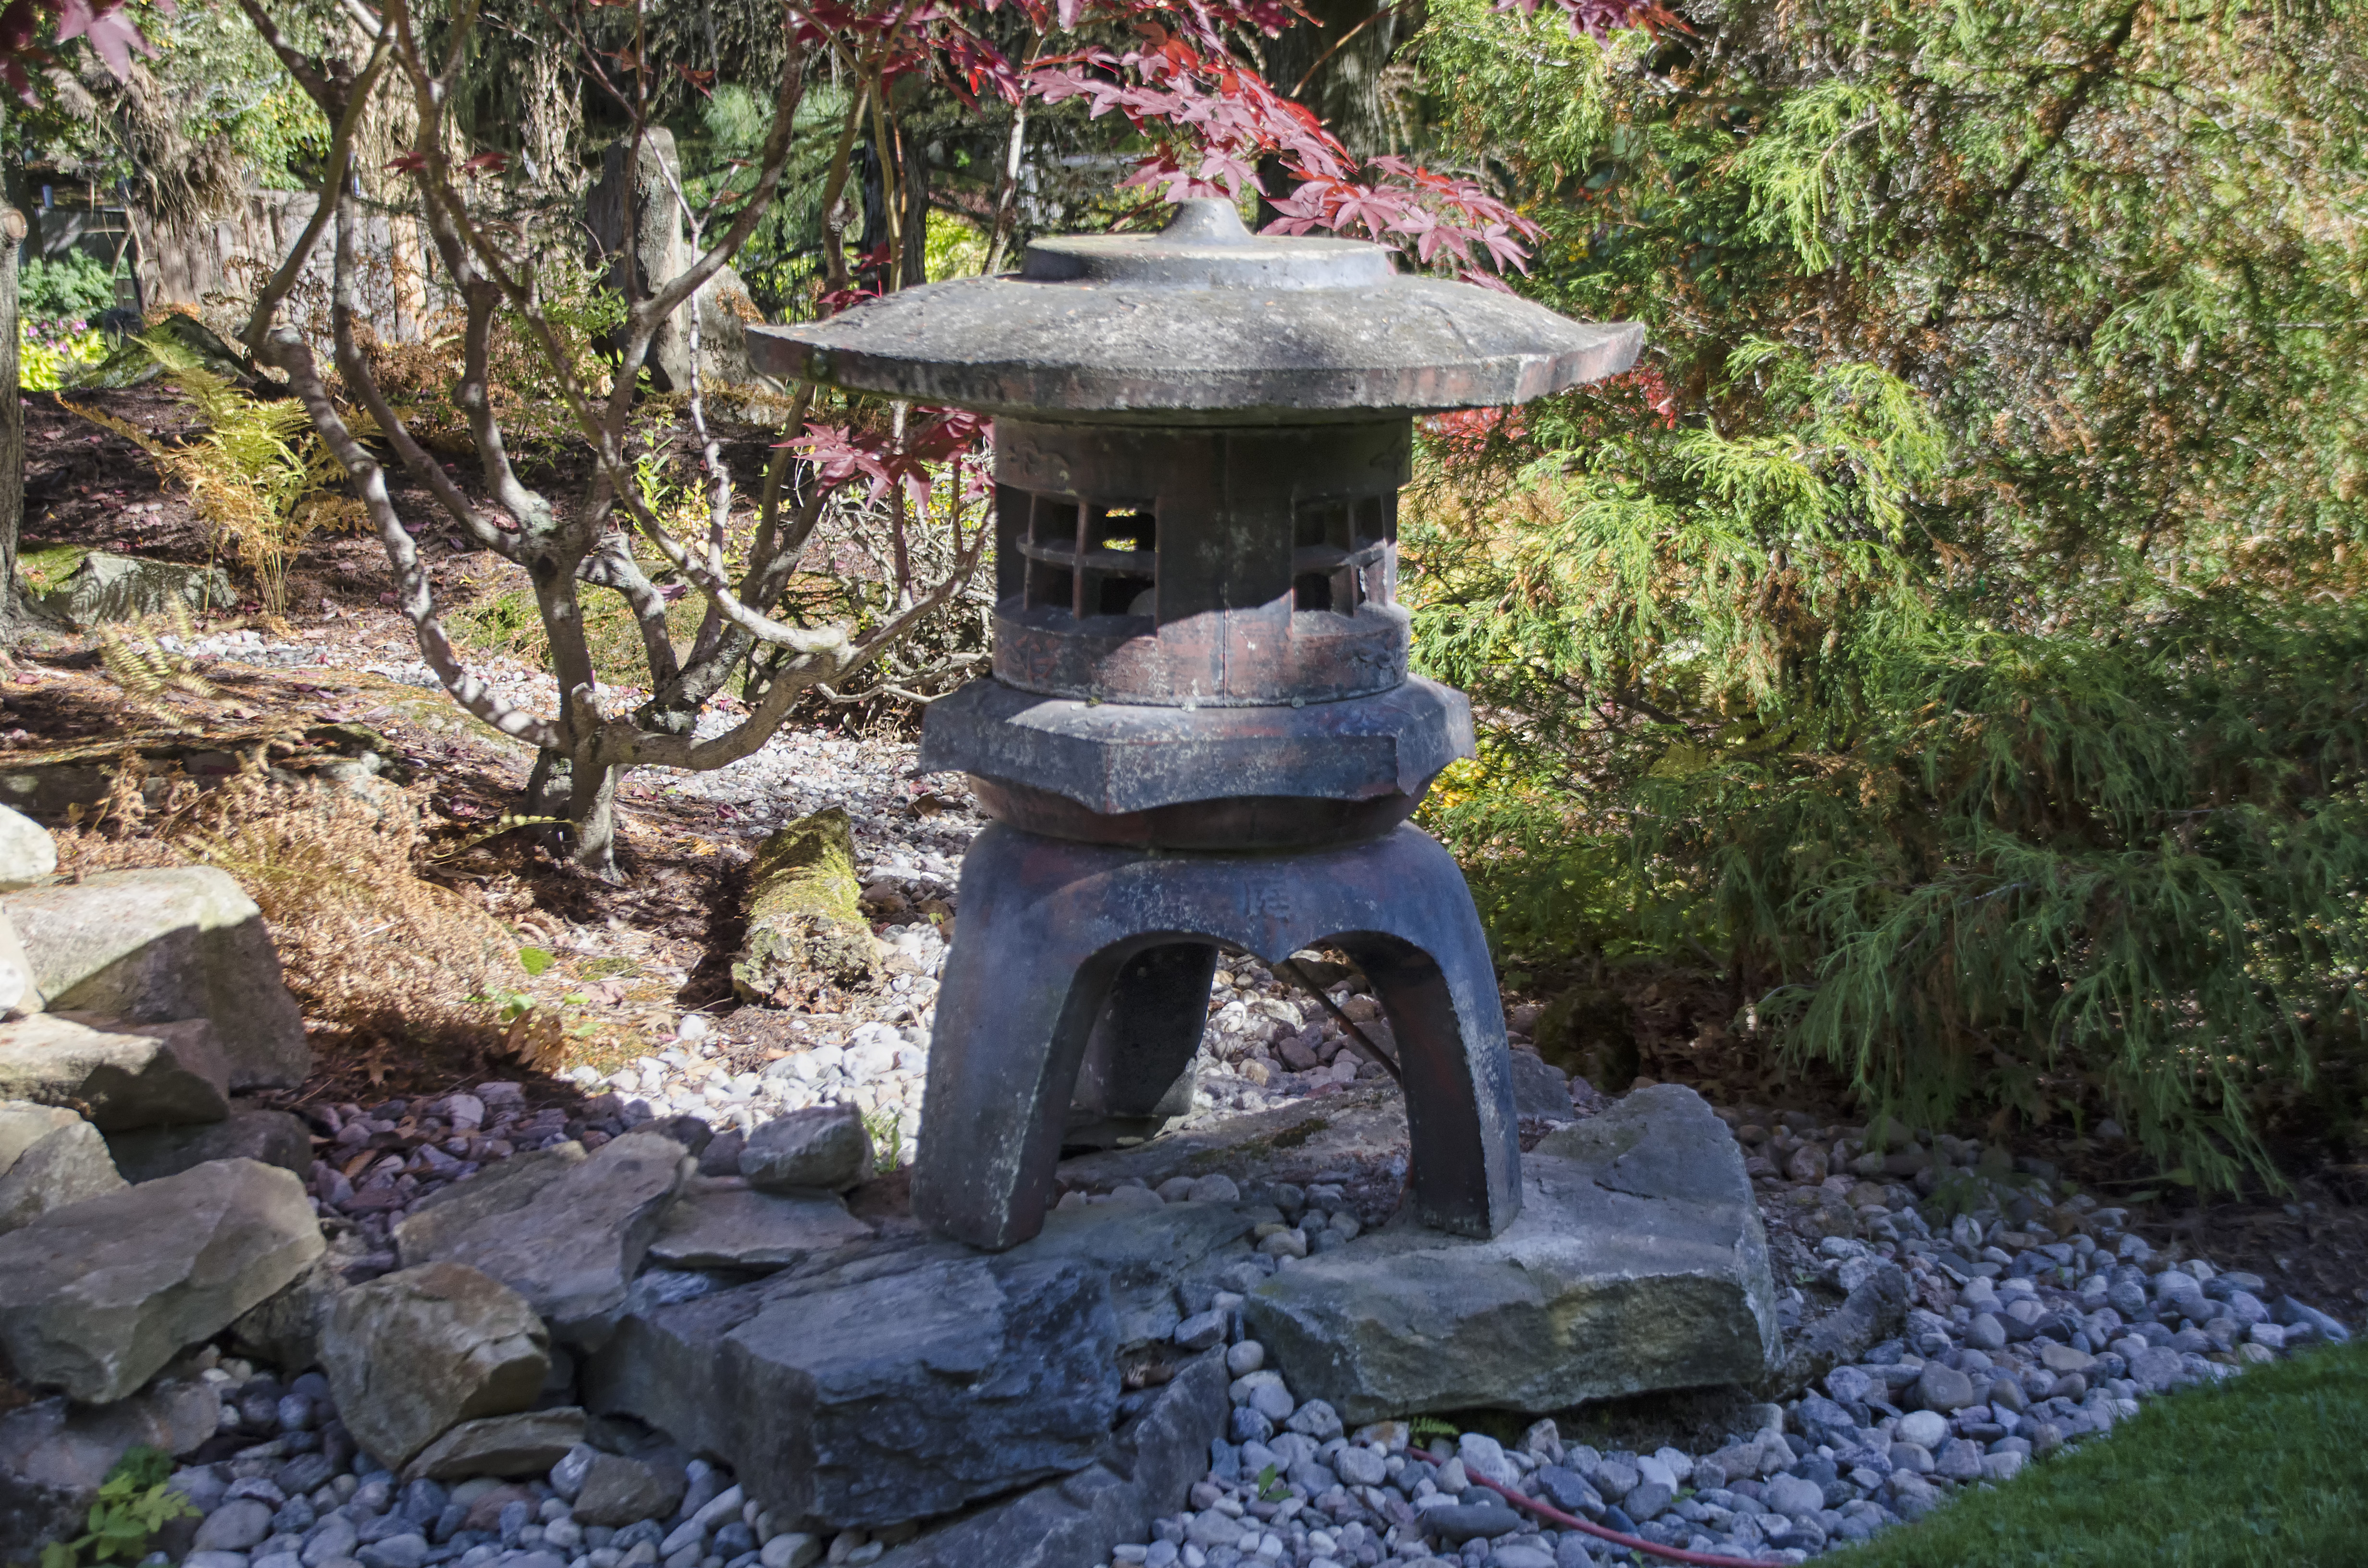
nature, backyard, garden, canada, quebec, woodland, water feature, sherbrooke